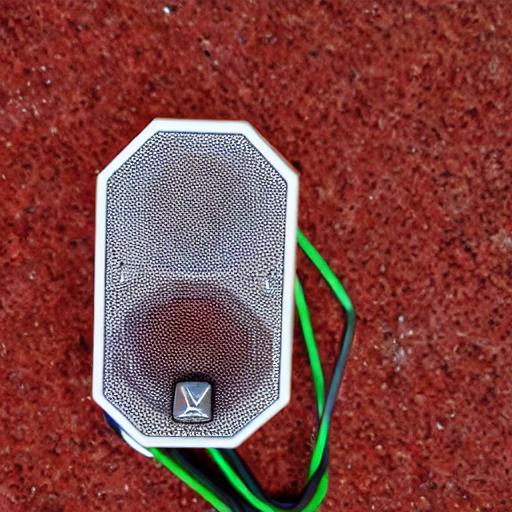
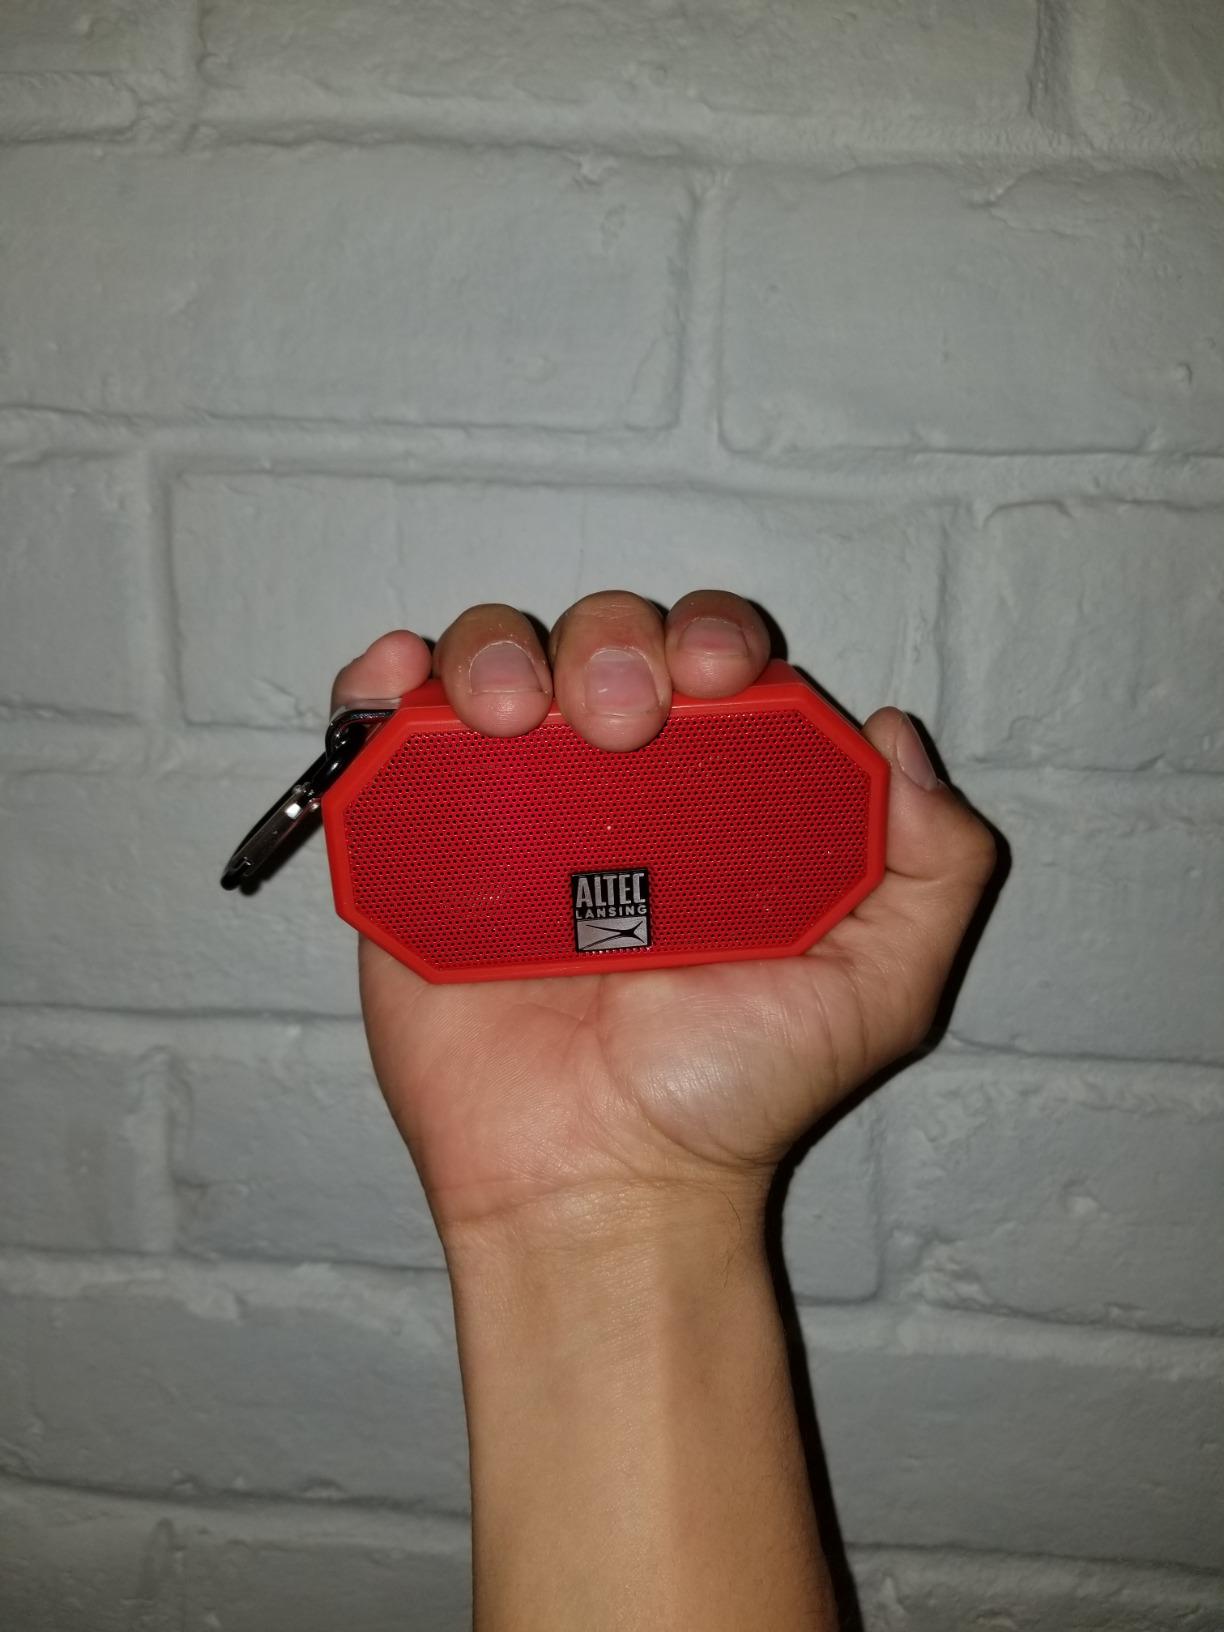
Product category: speaker
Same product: no